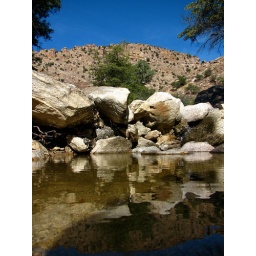
ISO 1/800f/4.56mmReflection of grass land hill in creek collection